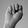
ASL letter: N